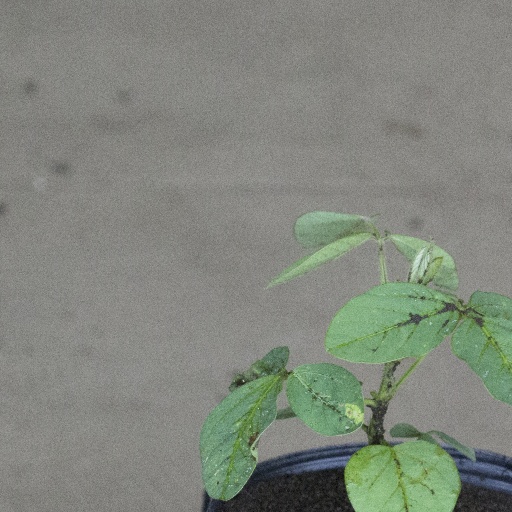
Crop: soybean